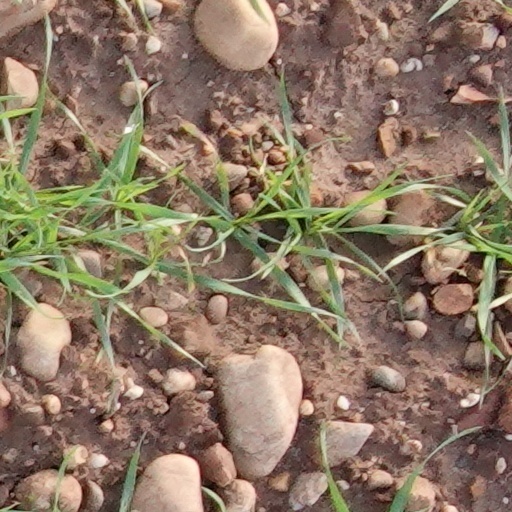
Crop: wheat